Guadalupe River Trail

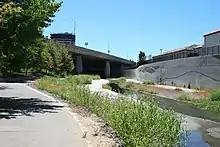
Guadalupe River Trail follows the river under Highway 87

The trail then follows the river northward beneath Woz Way, and then north to where a trail bridge across the river exists at Discovery Meadow. The western trail passes under both West San Carlos Street and Park Avenue before terminating on the north side of Park Avenue. The eastern trail has surface crossings of West San Carlos Street and Park Avenue before passing by John P. McEnery Park and a surface crossing of San Fernando Street. It then passes under Santa Clara Street, through the Guadalupe River Park and Gardens, and through Arena Green East, which is directly across the river from the SAP Center. Further north, there are roadway crossings at St. John Street and Julian Street.